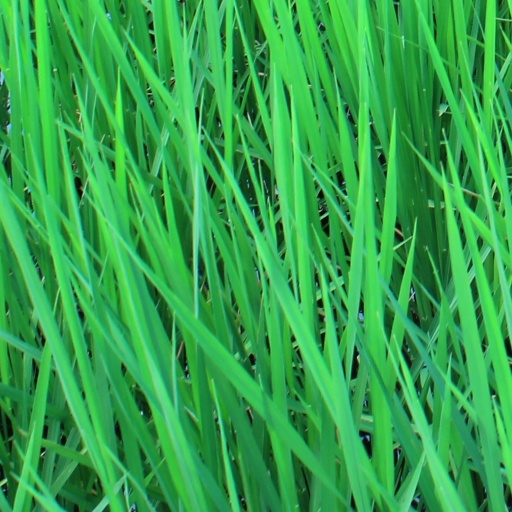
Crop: rice